European Destinations of Excellence

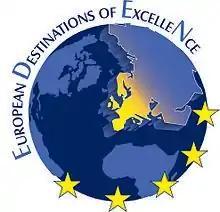
Logo EDEN

European Destinations of ExcelleNce, also known by the acronym EDEN, is an initiative launched by the European Commission promoting sustainable tourism development models across Europe. The project is based on national competitions which take place every year since 2006 and results in the selection of a “destination of excellence” for each participating country. The winners are emerging, lesser known destinations located in the 27 EU Member States, the Candidate Countries and the EFTA/EEA countries.